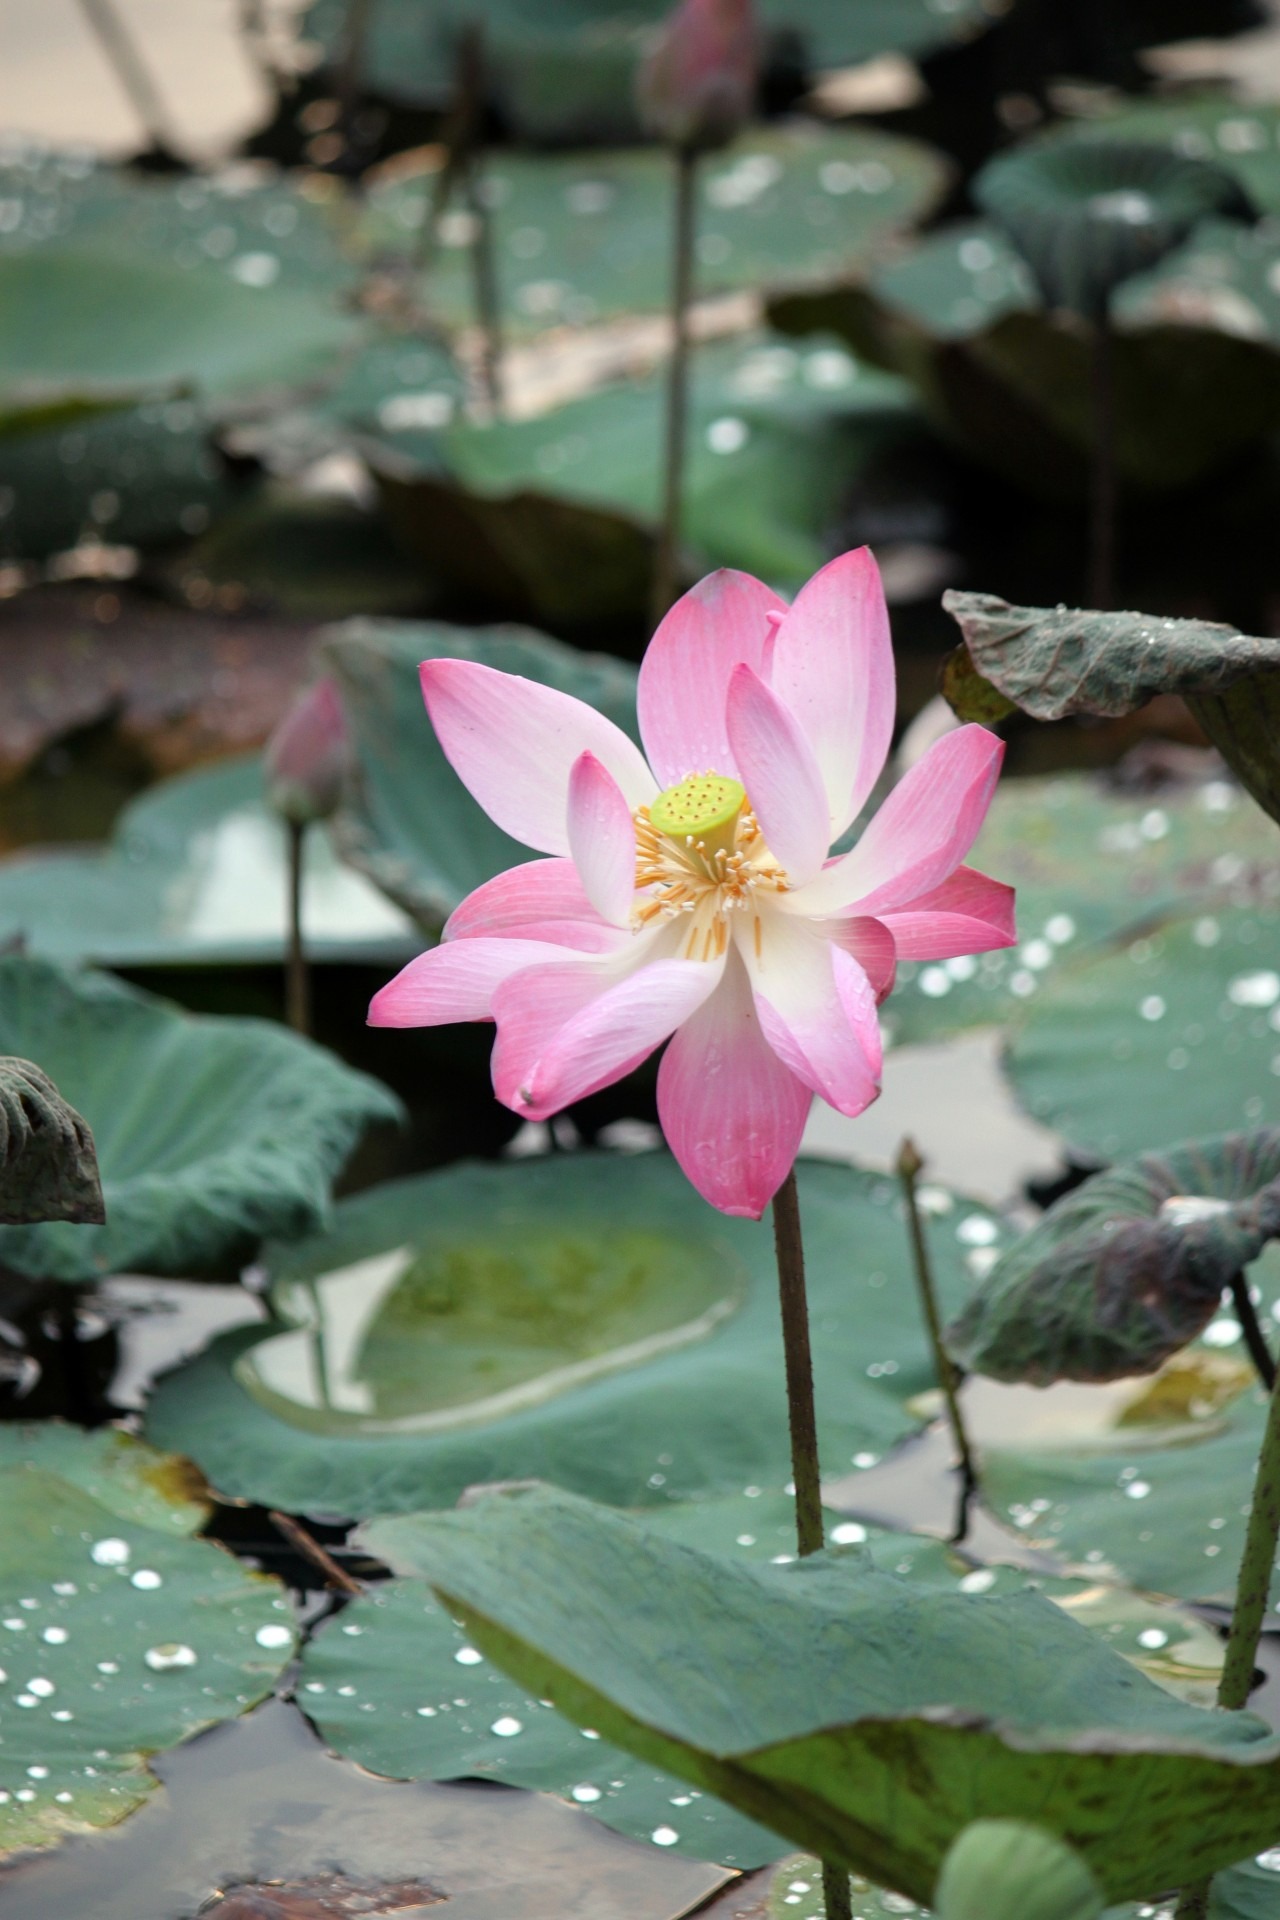
water, blossom, dew, plant, leaf, round, flower, petal, wet, floral, green, serene, botany, blooming, aquatic, floating, pink, sacred lotus, aquatic plant, flora, plants, flowers, leaves, sunny, droplets, petals, decorative, bright, blossoms, lotus, day, sacred, ornamental, blooms, flowering, flowering plant, land plant, lotus family, proteales